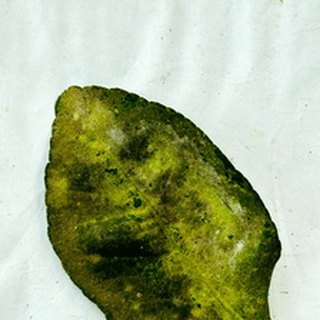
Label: lemon_sooty_mould